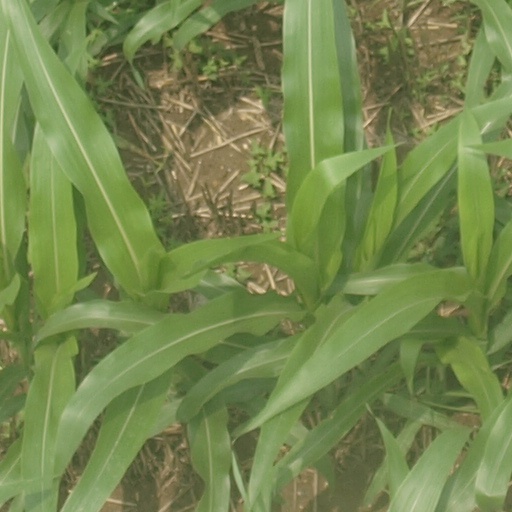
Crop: maize; corn